Shek Kip Mei

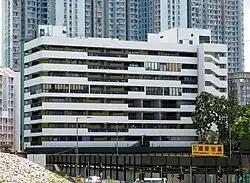
The Jockey Club Creative Arts Centre (JCCAC) is the main art studio and gallery inside Shek Kip Mei

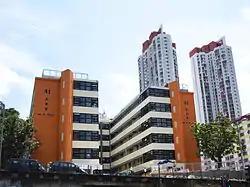
Revitalisation of Mei Ho House as City Hostel

A major fire on 25 December 1953 destroyed the Shek Kip Mei shanty town of immigrants from Mainland China who had fled to Hong Kong, leaving 53,000 people homeless.